John Rutherfurd

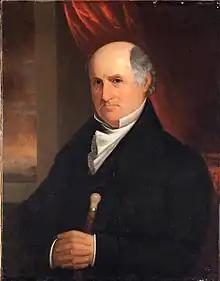
A portrait of Rutherfurd by George Catlin,

John Rutherfurd (September 20, 1760February 23, 1840) was an American politician and land surveyor. He represented New Jersey in the United States Senate from 1791 to 1798.